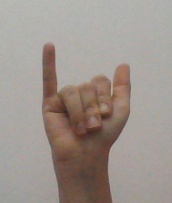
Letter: ya